St. Regis Museum Tower

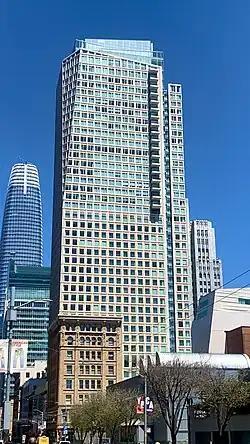
In 2021

The St. Regis Museum Tower is a luxury hotel and residential skyscraper in the South of Market neighborhood in San Francisco, California, United States. It is just outside the Financial District on the corner of Mission Street and Third Street. On the first three floors of the tower is the Museum of the African Diaspora. It is the 30th tallest building in San Francisco.